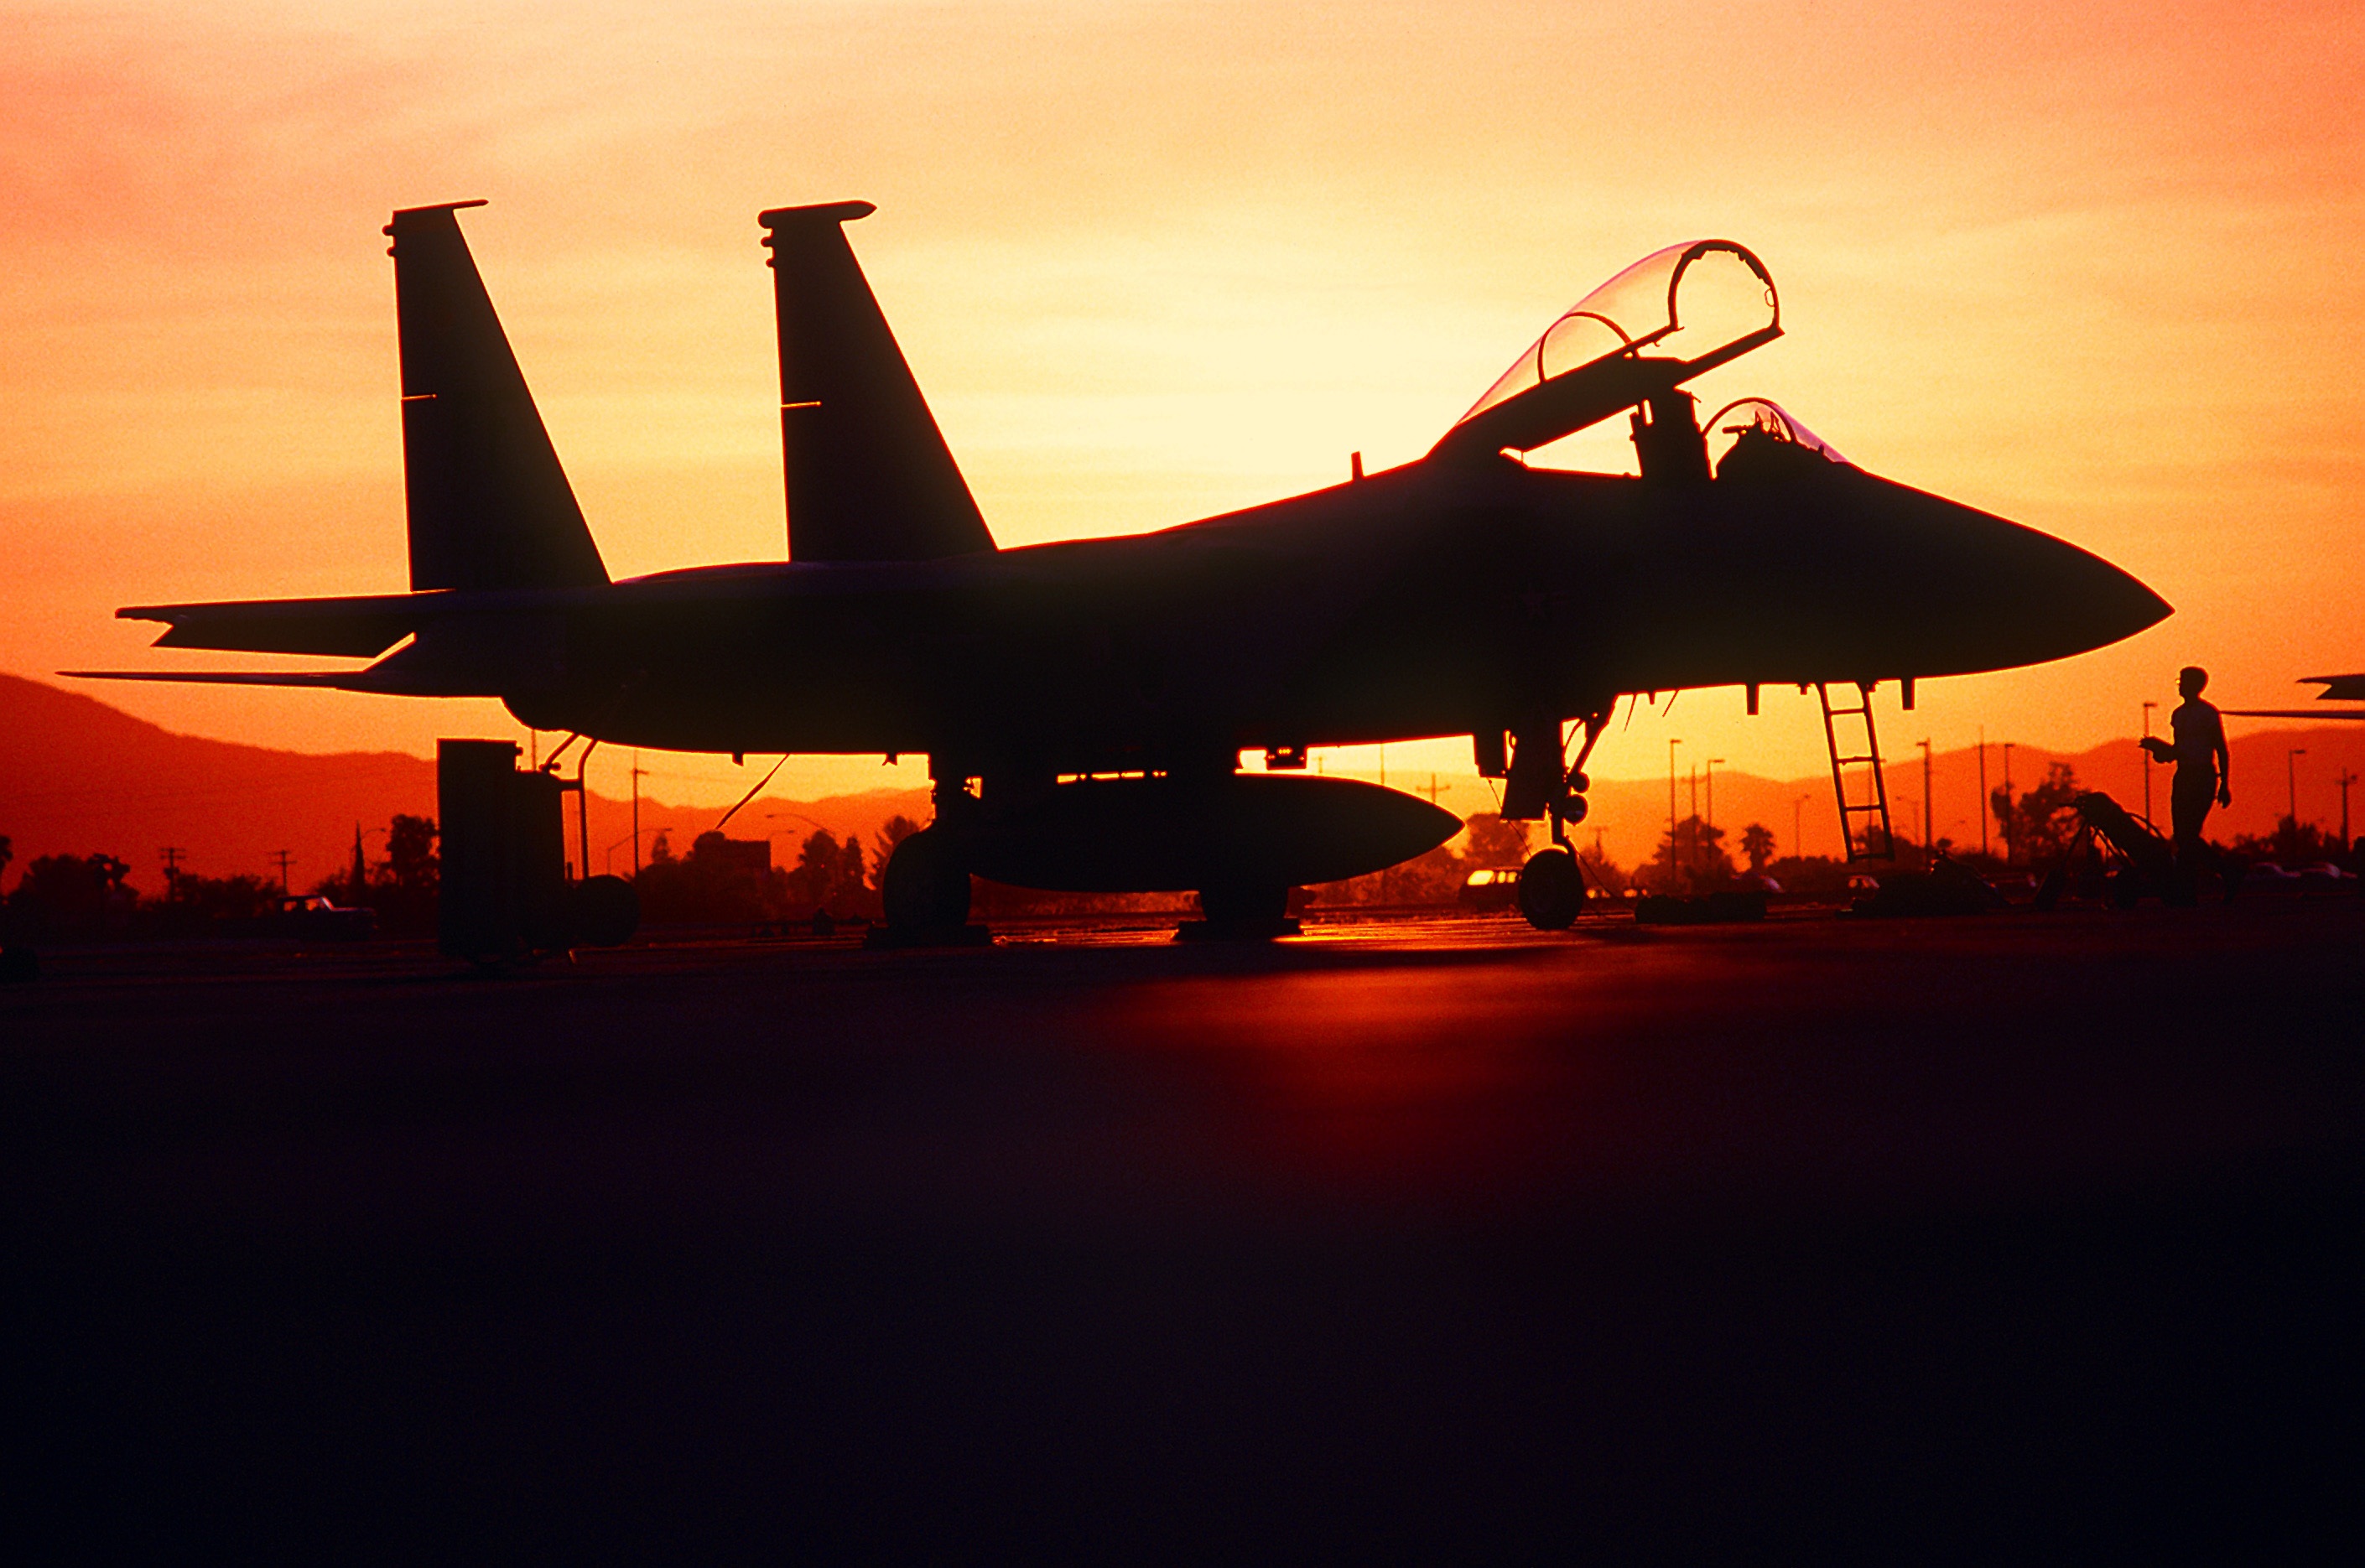
silhouette, wing, sunrise, sunset, airplane, plane, tarmac, aircraft, military, jet, dusk, vehicle, aviation, flight, usa, airliner, fighter, crew, maintenance, air force, jet aircraft, military aircraft, f 15, atmosphere of earth, narrow body aircraft